Walter J. Carr

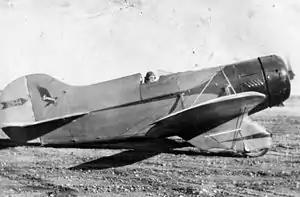

Carr learned for to fly in Chicago, Illinois, soloing in a Curtiss Pusher on 14 June 1914. Car was hired by the Humboldt Exhibition Company to demonstrate flight at fairs. In World War I Carr volunteered as a civilian flight instructor. Afterward, he performed as a barnstormer in a Curtiss Jenny. Carr formed CSC Aircraft Company in 1924 with John Coryell, Walter Savage, and Ed Savage to build a cabin biplane named the Maiden Saginaw. Later Carr became chief test pilot for the Warner Aircraft Corporation testing the Scarab engine. In 1928 Carr formed the Paramount Aircraft Corporation.